Henrich Herman Foss

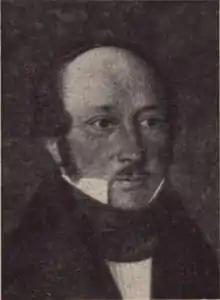

Henrich Herman Mejer Foss (17 September 1790 – 21 September 1853) was a Norwegian military officer and elected official.